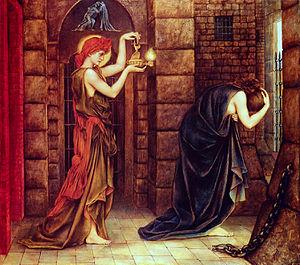
Juan de Yepes Álvarez, né à Fontiveros le 24 juin 1542 et mort au couvent d'Úbeda le 14 décembre 1591, est un prêtre carme, saint mystique espagnol, souvent appelé le réformateur et « Saint du Carmel ». Ses écrits mystiques, toujours populaires, font qu'il fut déclaré Docteur de l'Église en 1926. Liturgiquement il est commémoré le 14 décembre.